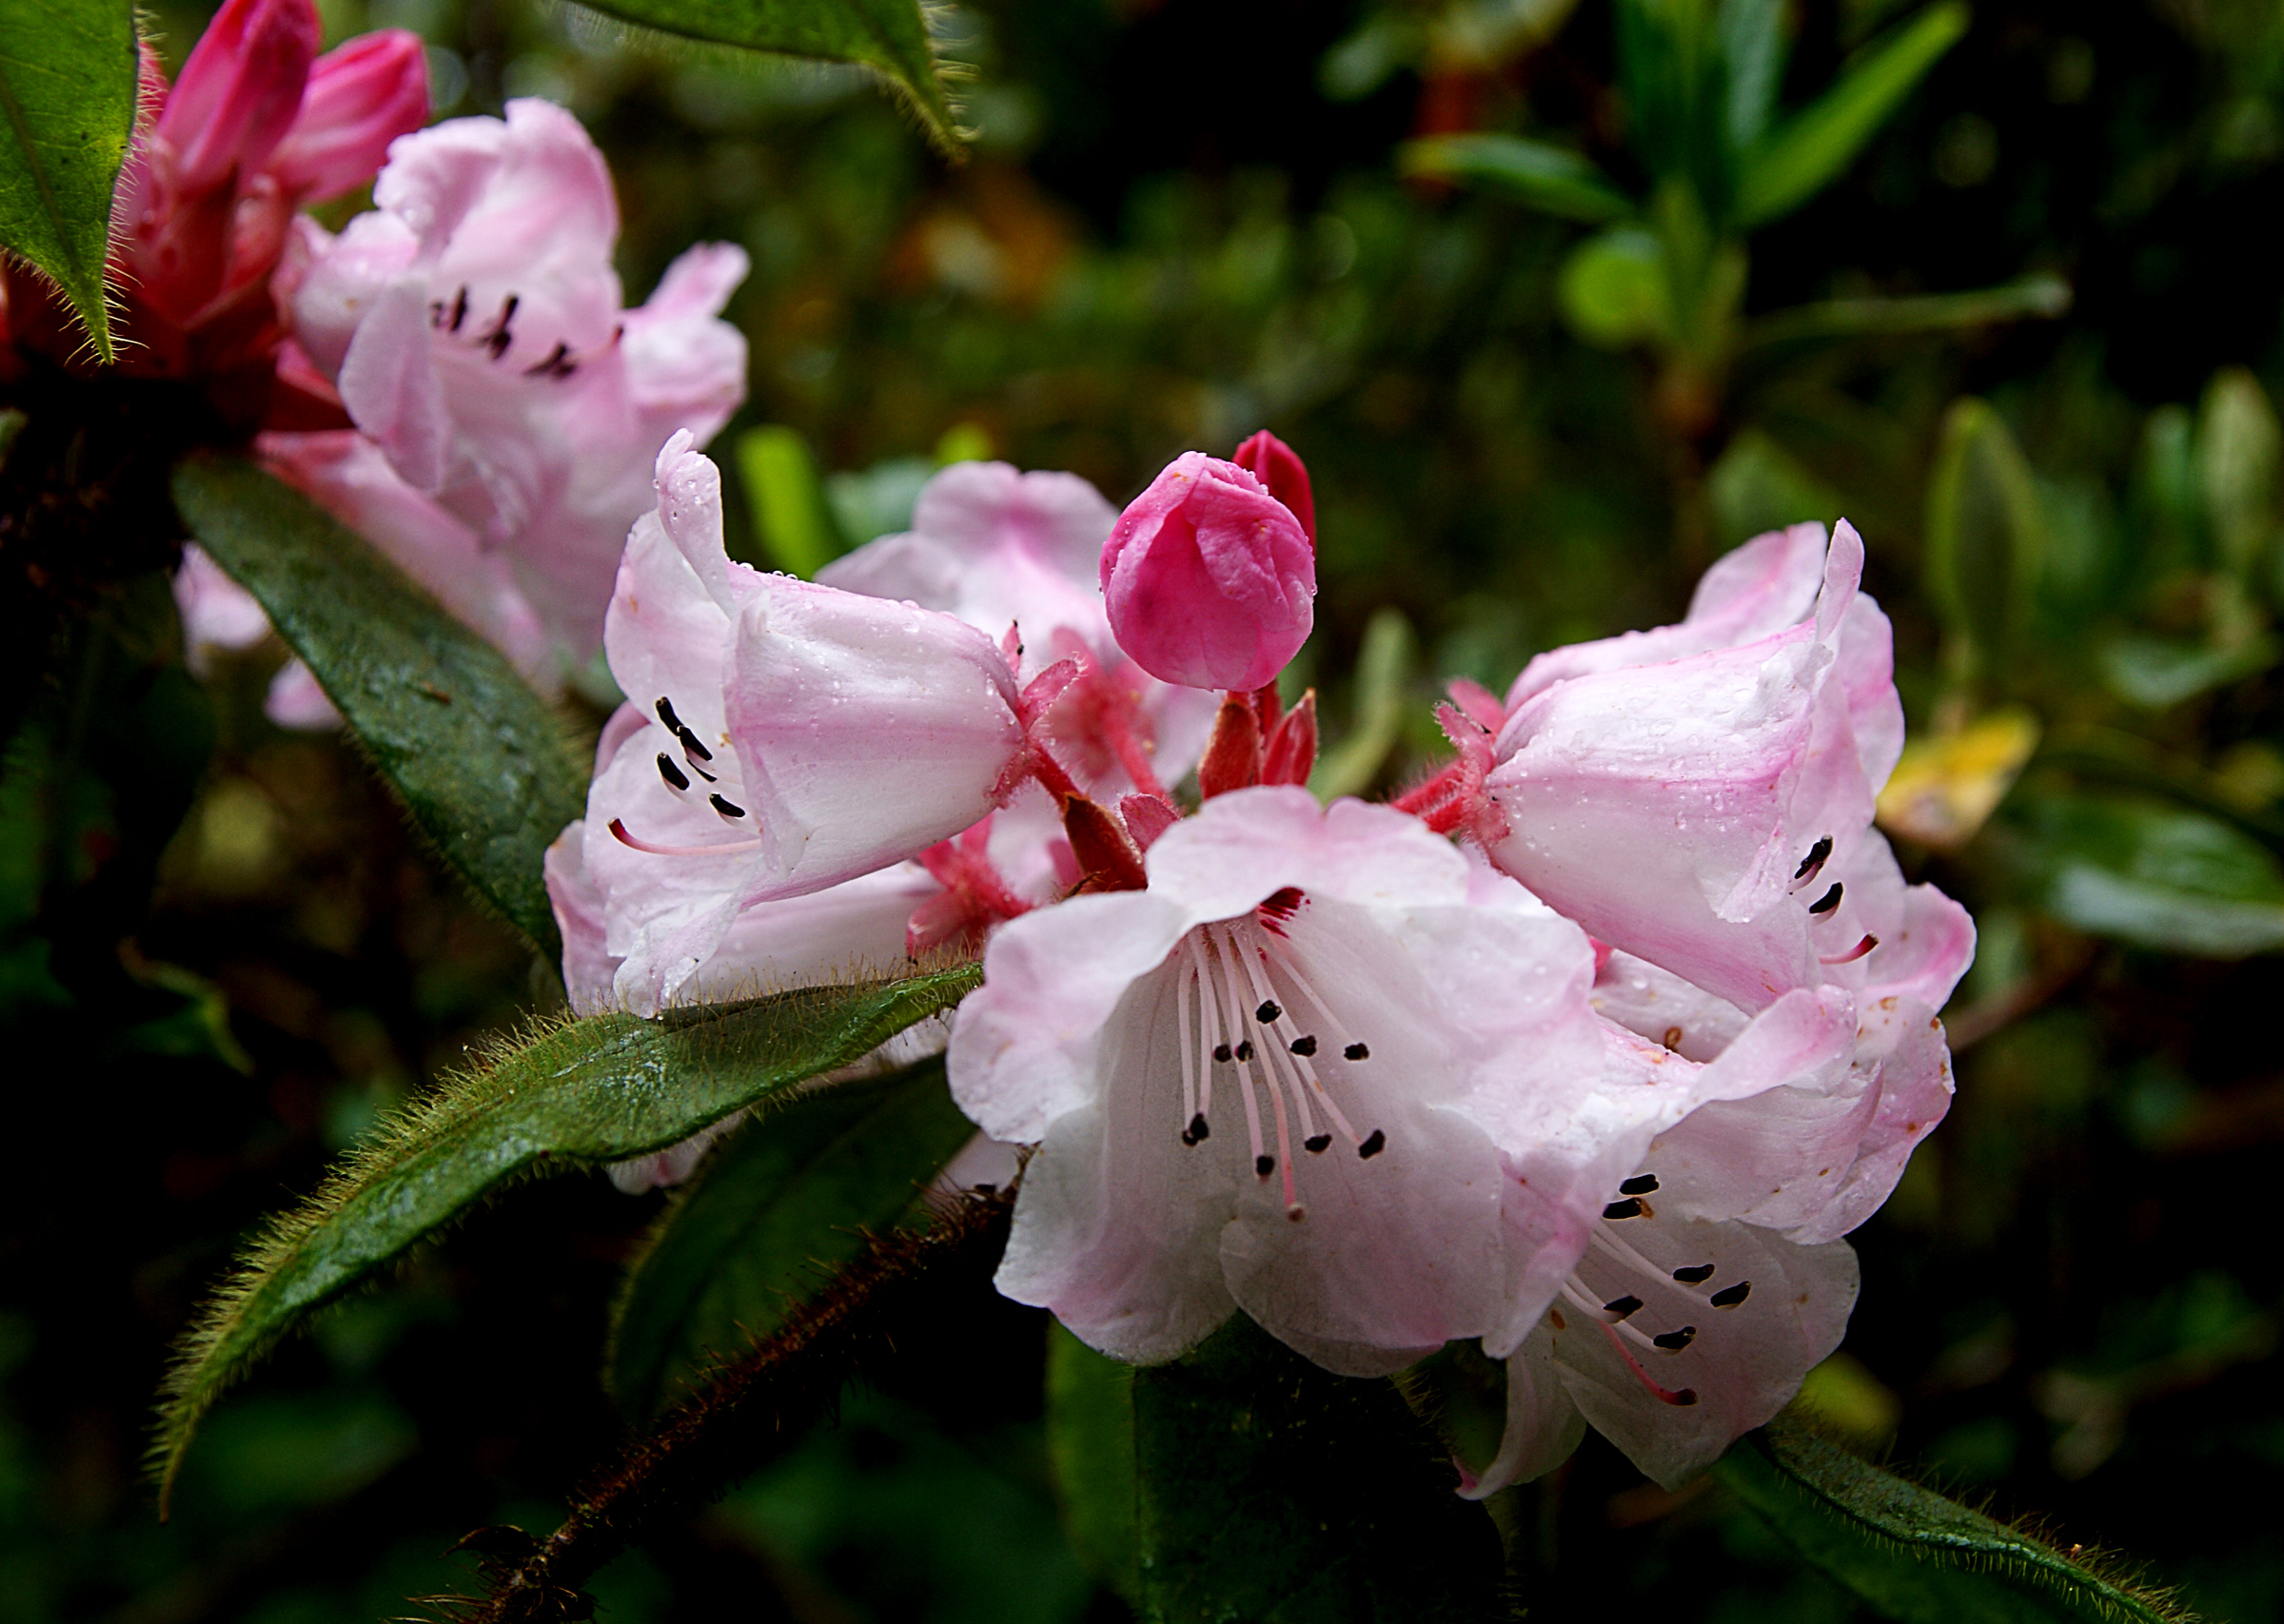
blossom, plant, flower, petal, botany, flora, publicdomain, shrub, rhododendron, rhododendronglischurum, macro photography, flowering plant, rose family, woody plant, land plant